Stanford Cardinal football statistical leaders

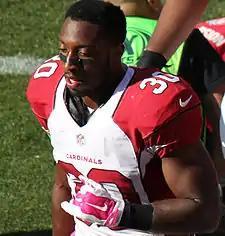
Stepfan Taylor is the Cardinal's career leader in rushing yards.

The Stanford Cardinal football statistical leaders are individual statistical leaders of the Stanford Cardinal football program in various categories, including passing, rushing, receiving, total offense, all-purpose yardage, defensive stats, and kicking. Within those areas, the lists identify single-game, single-season, and career leaders. As of the upcoming 2024 season, the Cardinal represent Stanford University in the NCAA Division I FBS Atlantic Coast Conference.